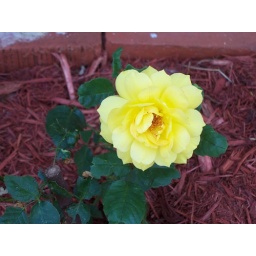
The yellow rose in our front yard was in bloom today.